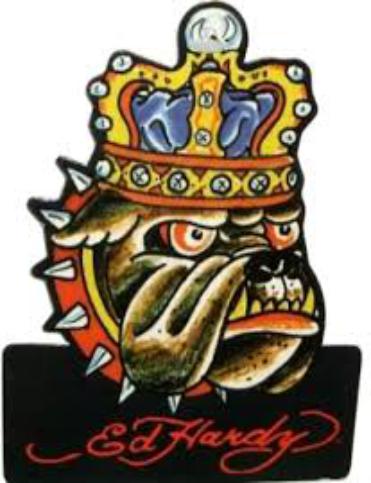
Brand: Ed Hardy
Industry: Clothes